Thales of Miletus

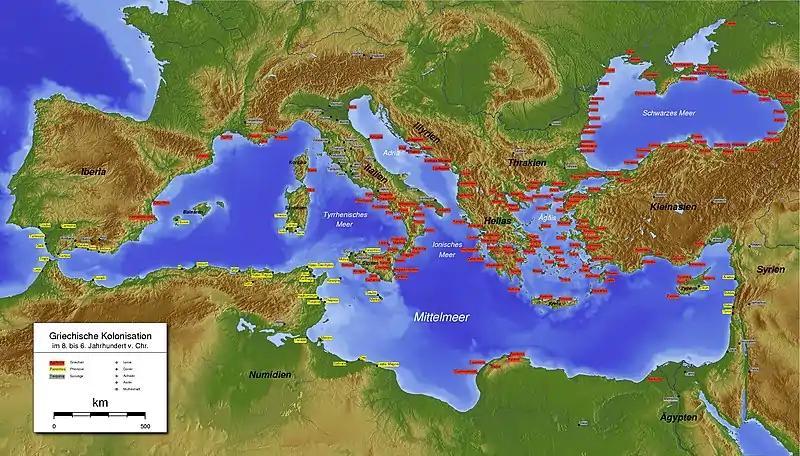
Map of Phoenician (in yellow) and Greek colonies (in red) between the 8th and 6th centuries BC

While the probability is that Thales was as Greek as most Milesians, Herodotus described Thales as "a Phoenician by remote descent". Diogenes Laërtius references Herodotus, Duris, and Democritus, who all agree "that Thales was the son of Examyas and Cleobulina, and belonged to the Thelidae who are Phoenicians and amongst the noblest descendants of Cadmus and Agenor" who had been banished from Phoenicia and that Thales was enrolled as a citizen in Miletus along with Neleus.